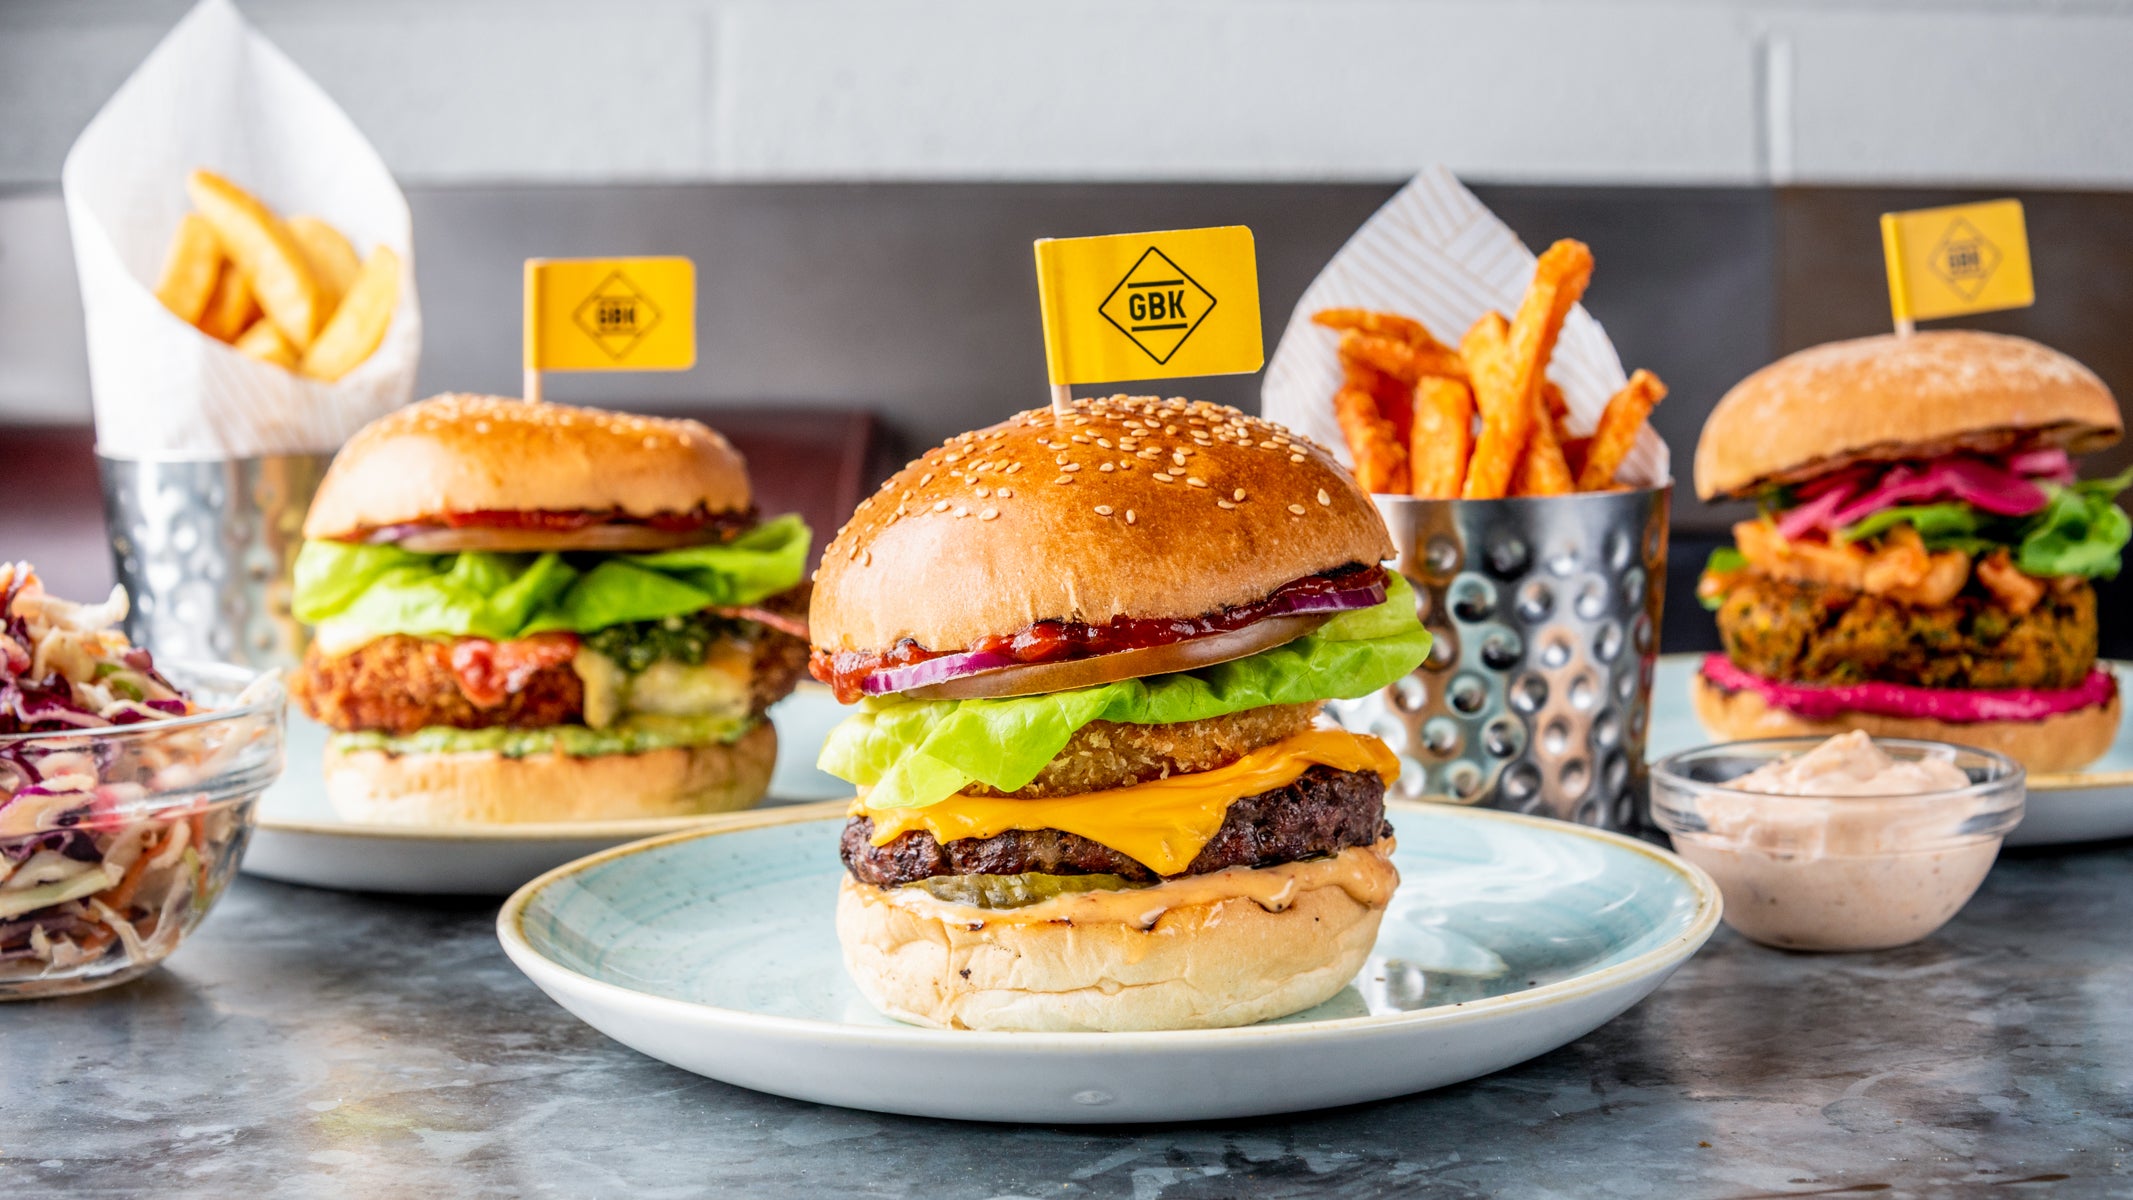
Dish: burger